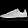
Label: Sneaker